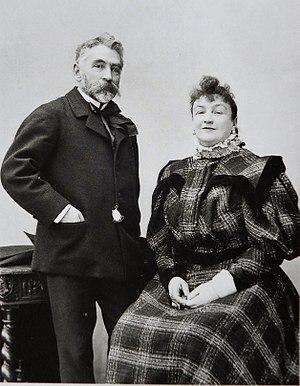
Stéphane Mallarmé avec Méry Laurent.
Étienne Mallarmé, dit Stéphane Mallarmé, né à Paris le 18 mars 1842 et mort à Valvins le 9 septembre 1898, est un poète français, également enseignant, traducteur et critique d'art.